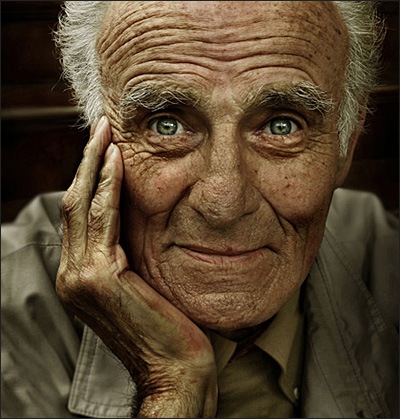
Gender: men